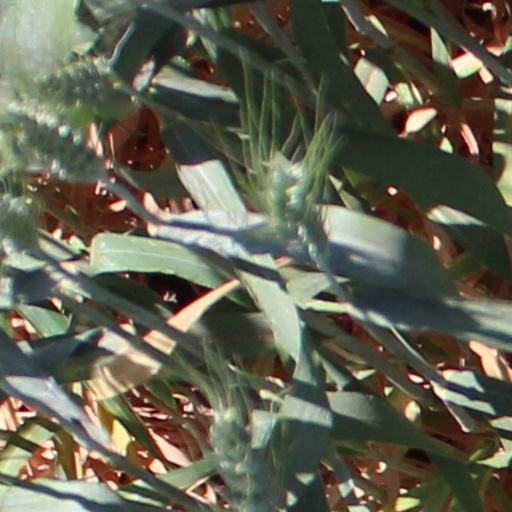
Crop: wheat